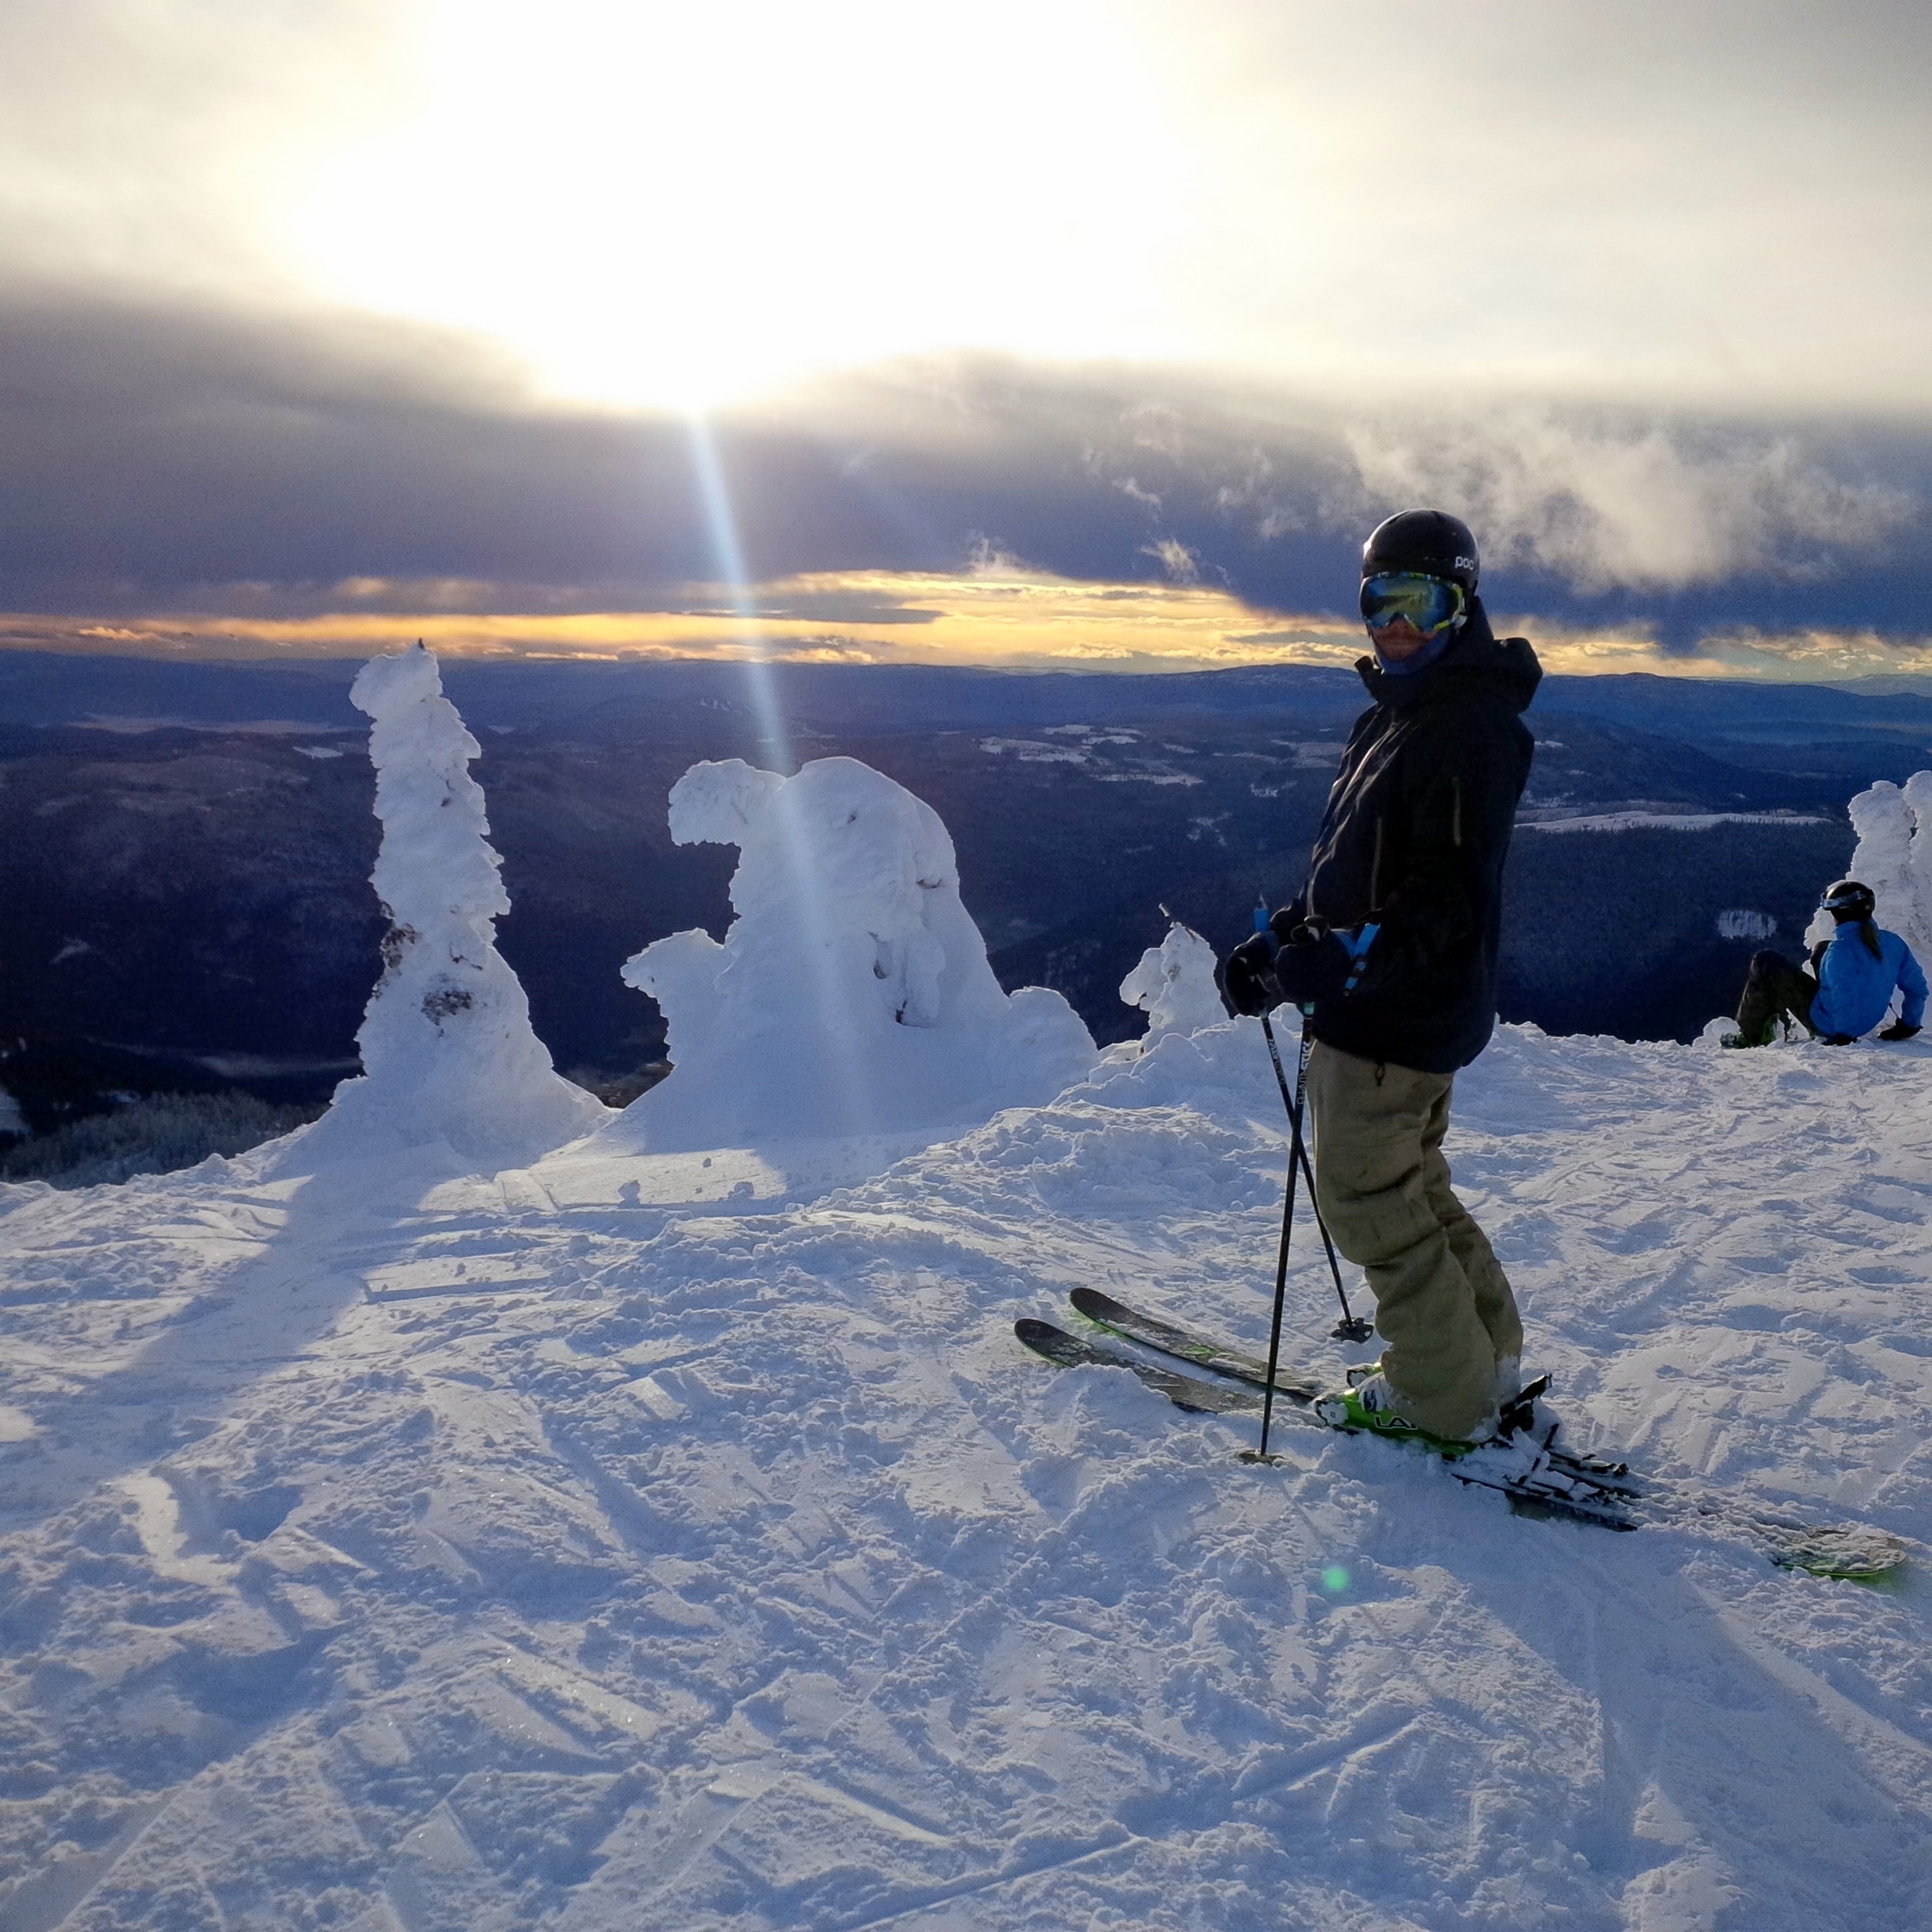
mountain, snow, winter, adventure, mountain range, ice, weather, snowshoe, arctic, extreme sport, skiing, summit, mountaineering, winter sport, sports, ski, footwear, bc, piste, freezing, ski touring, nordic skiing, ski mountaineering, ski equipment, sun peaks